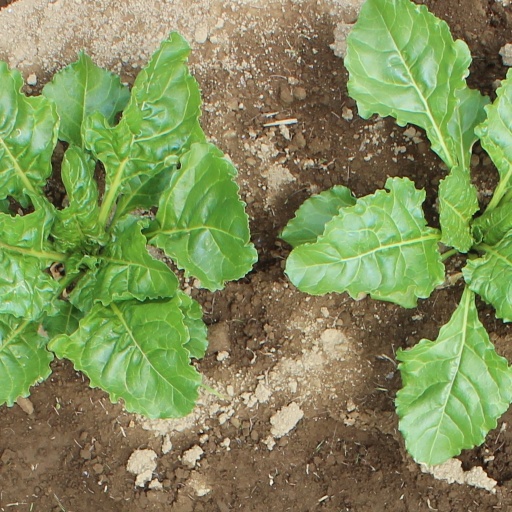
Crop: sugar beet